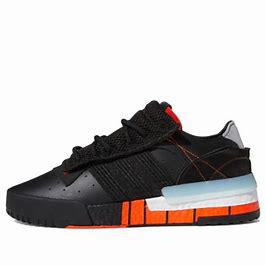
Brand: adidas
Model: originals Adidas Originals Rivalry Rm